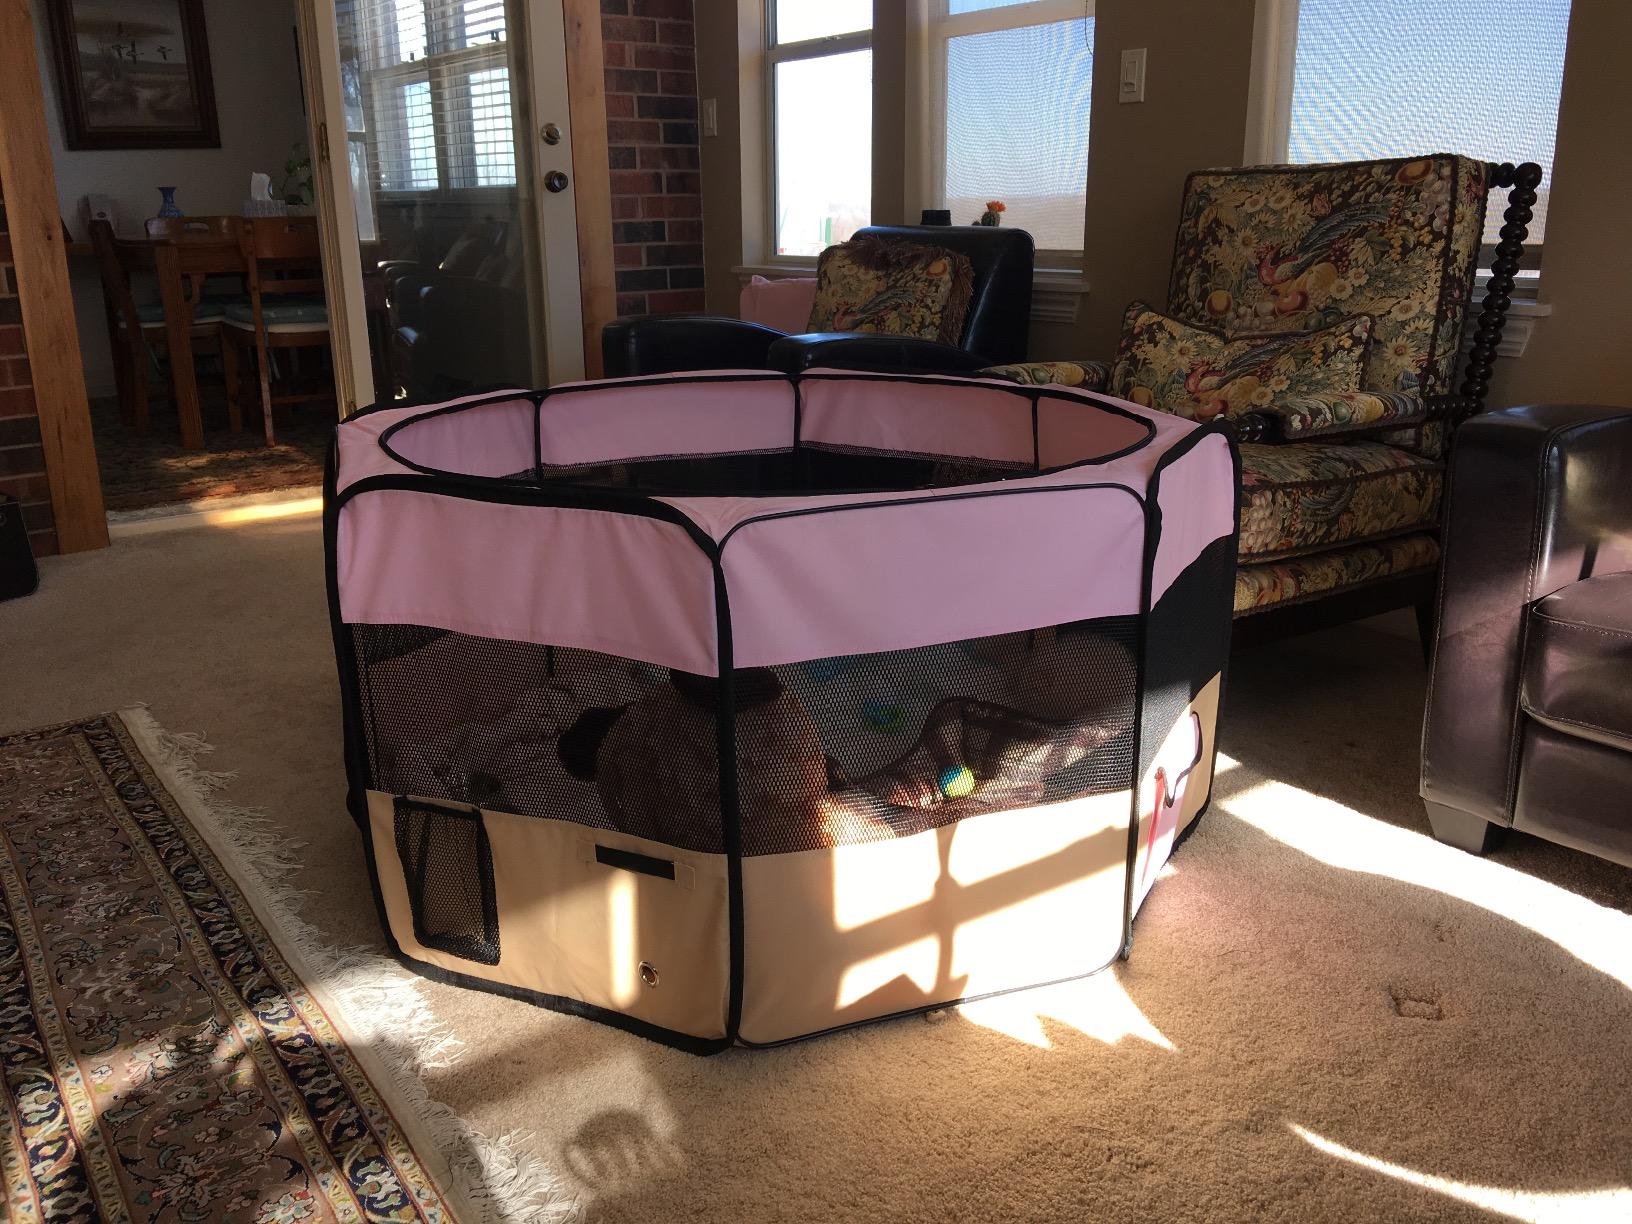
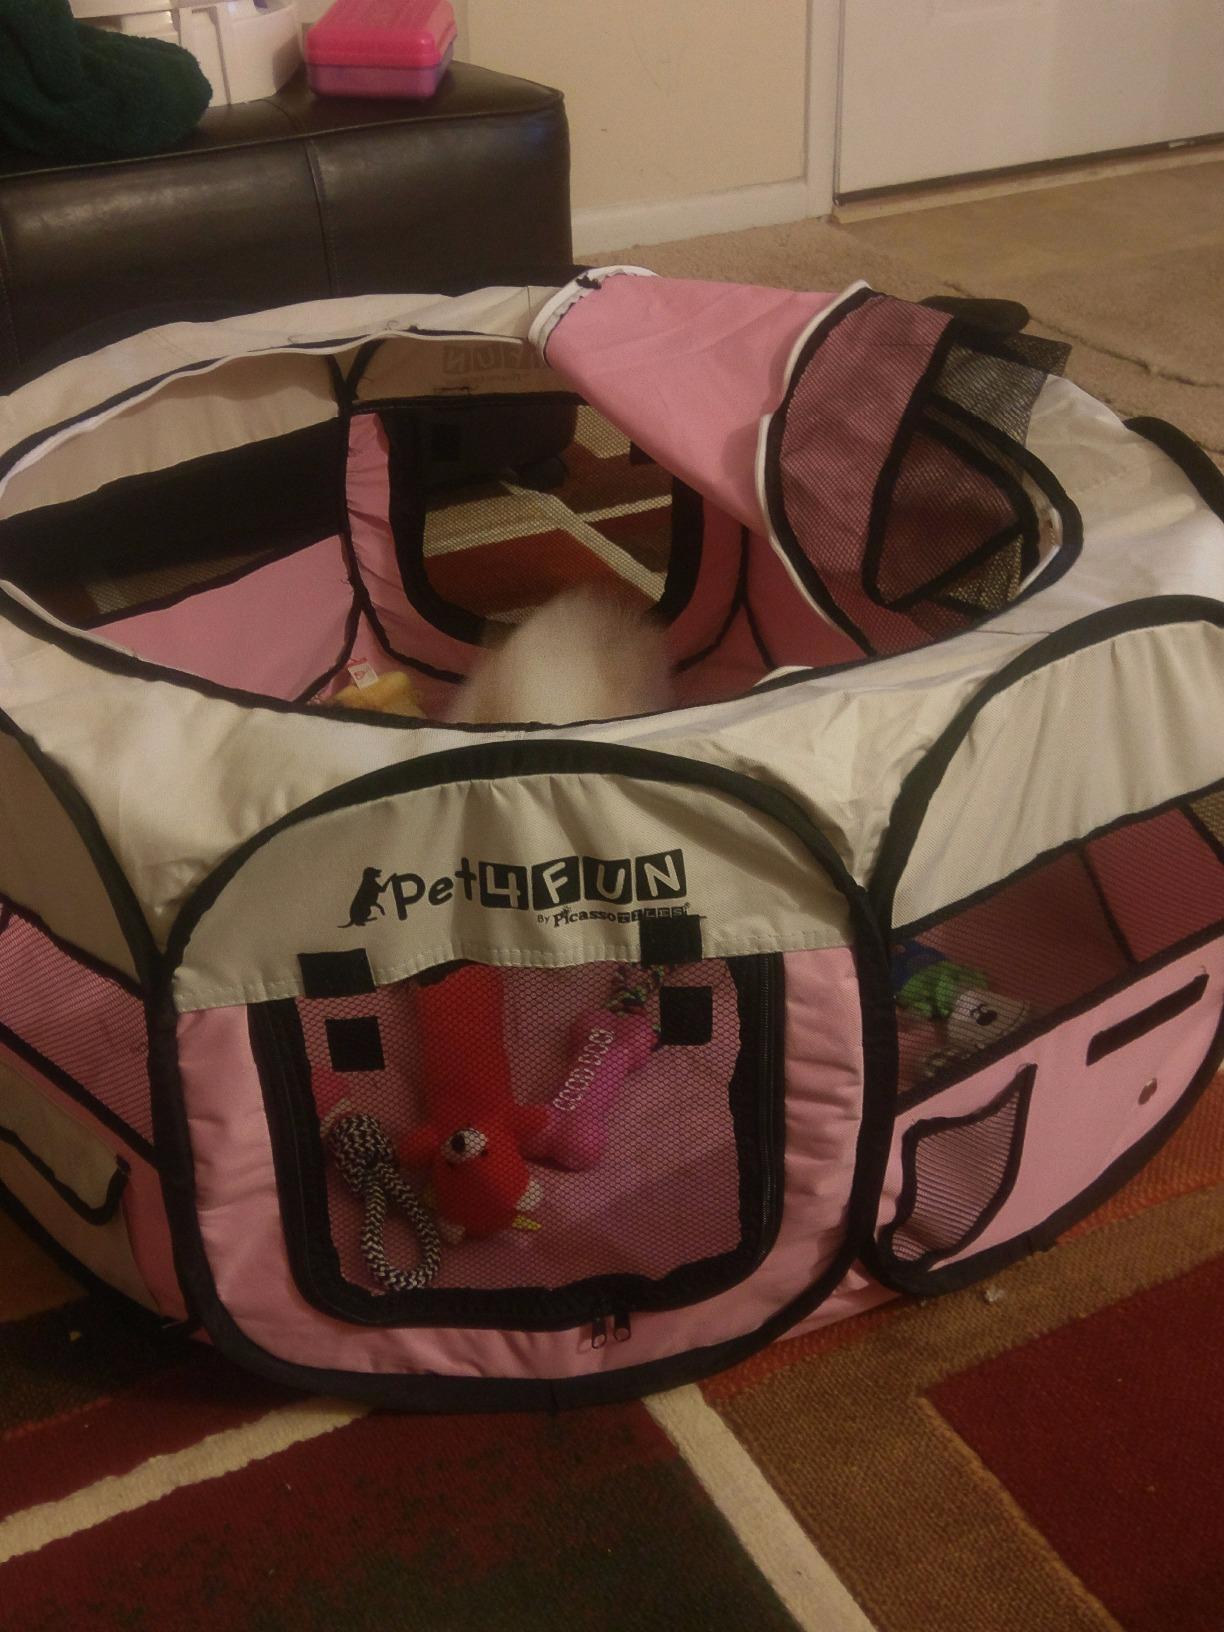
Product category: items_kennel
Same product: no